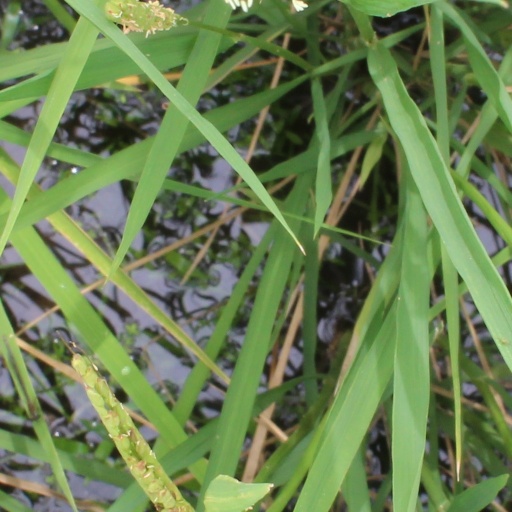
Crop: rice